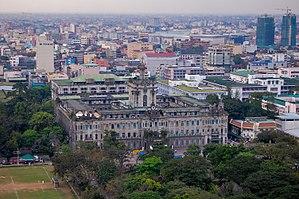
L'université de Santo Tomas est une université pontificale et royale fondée à Manille en 1611 par les dominicains. Elle est la plus vieille université d'Asie et a été longtemps la plus grande université catholique en un seul campus du monde. Son niveau d'excellence la fait compter parmi les universités les plus prestigieuses des Philippines.